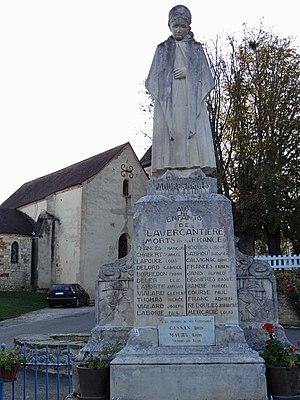
Lavercantière - Monument aux morts
Lavercantière est une commune française, située dans le département du Lot en région Occitanie.